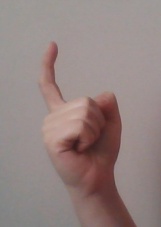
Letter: ra